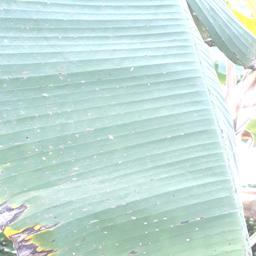
Label: BLACK SIGATOKA